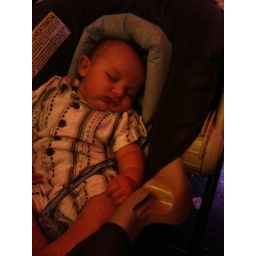
Another picture of Trevor sleeping in car seat.